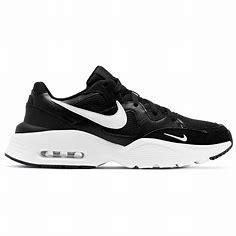
Brand: Nike
Model: Air Max Fusion